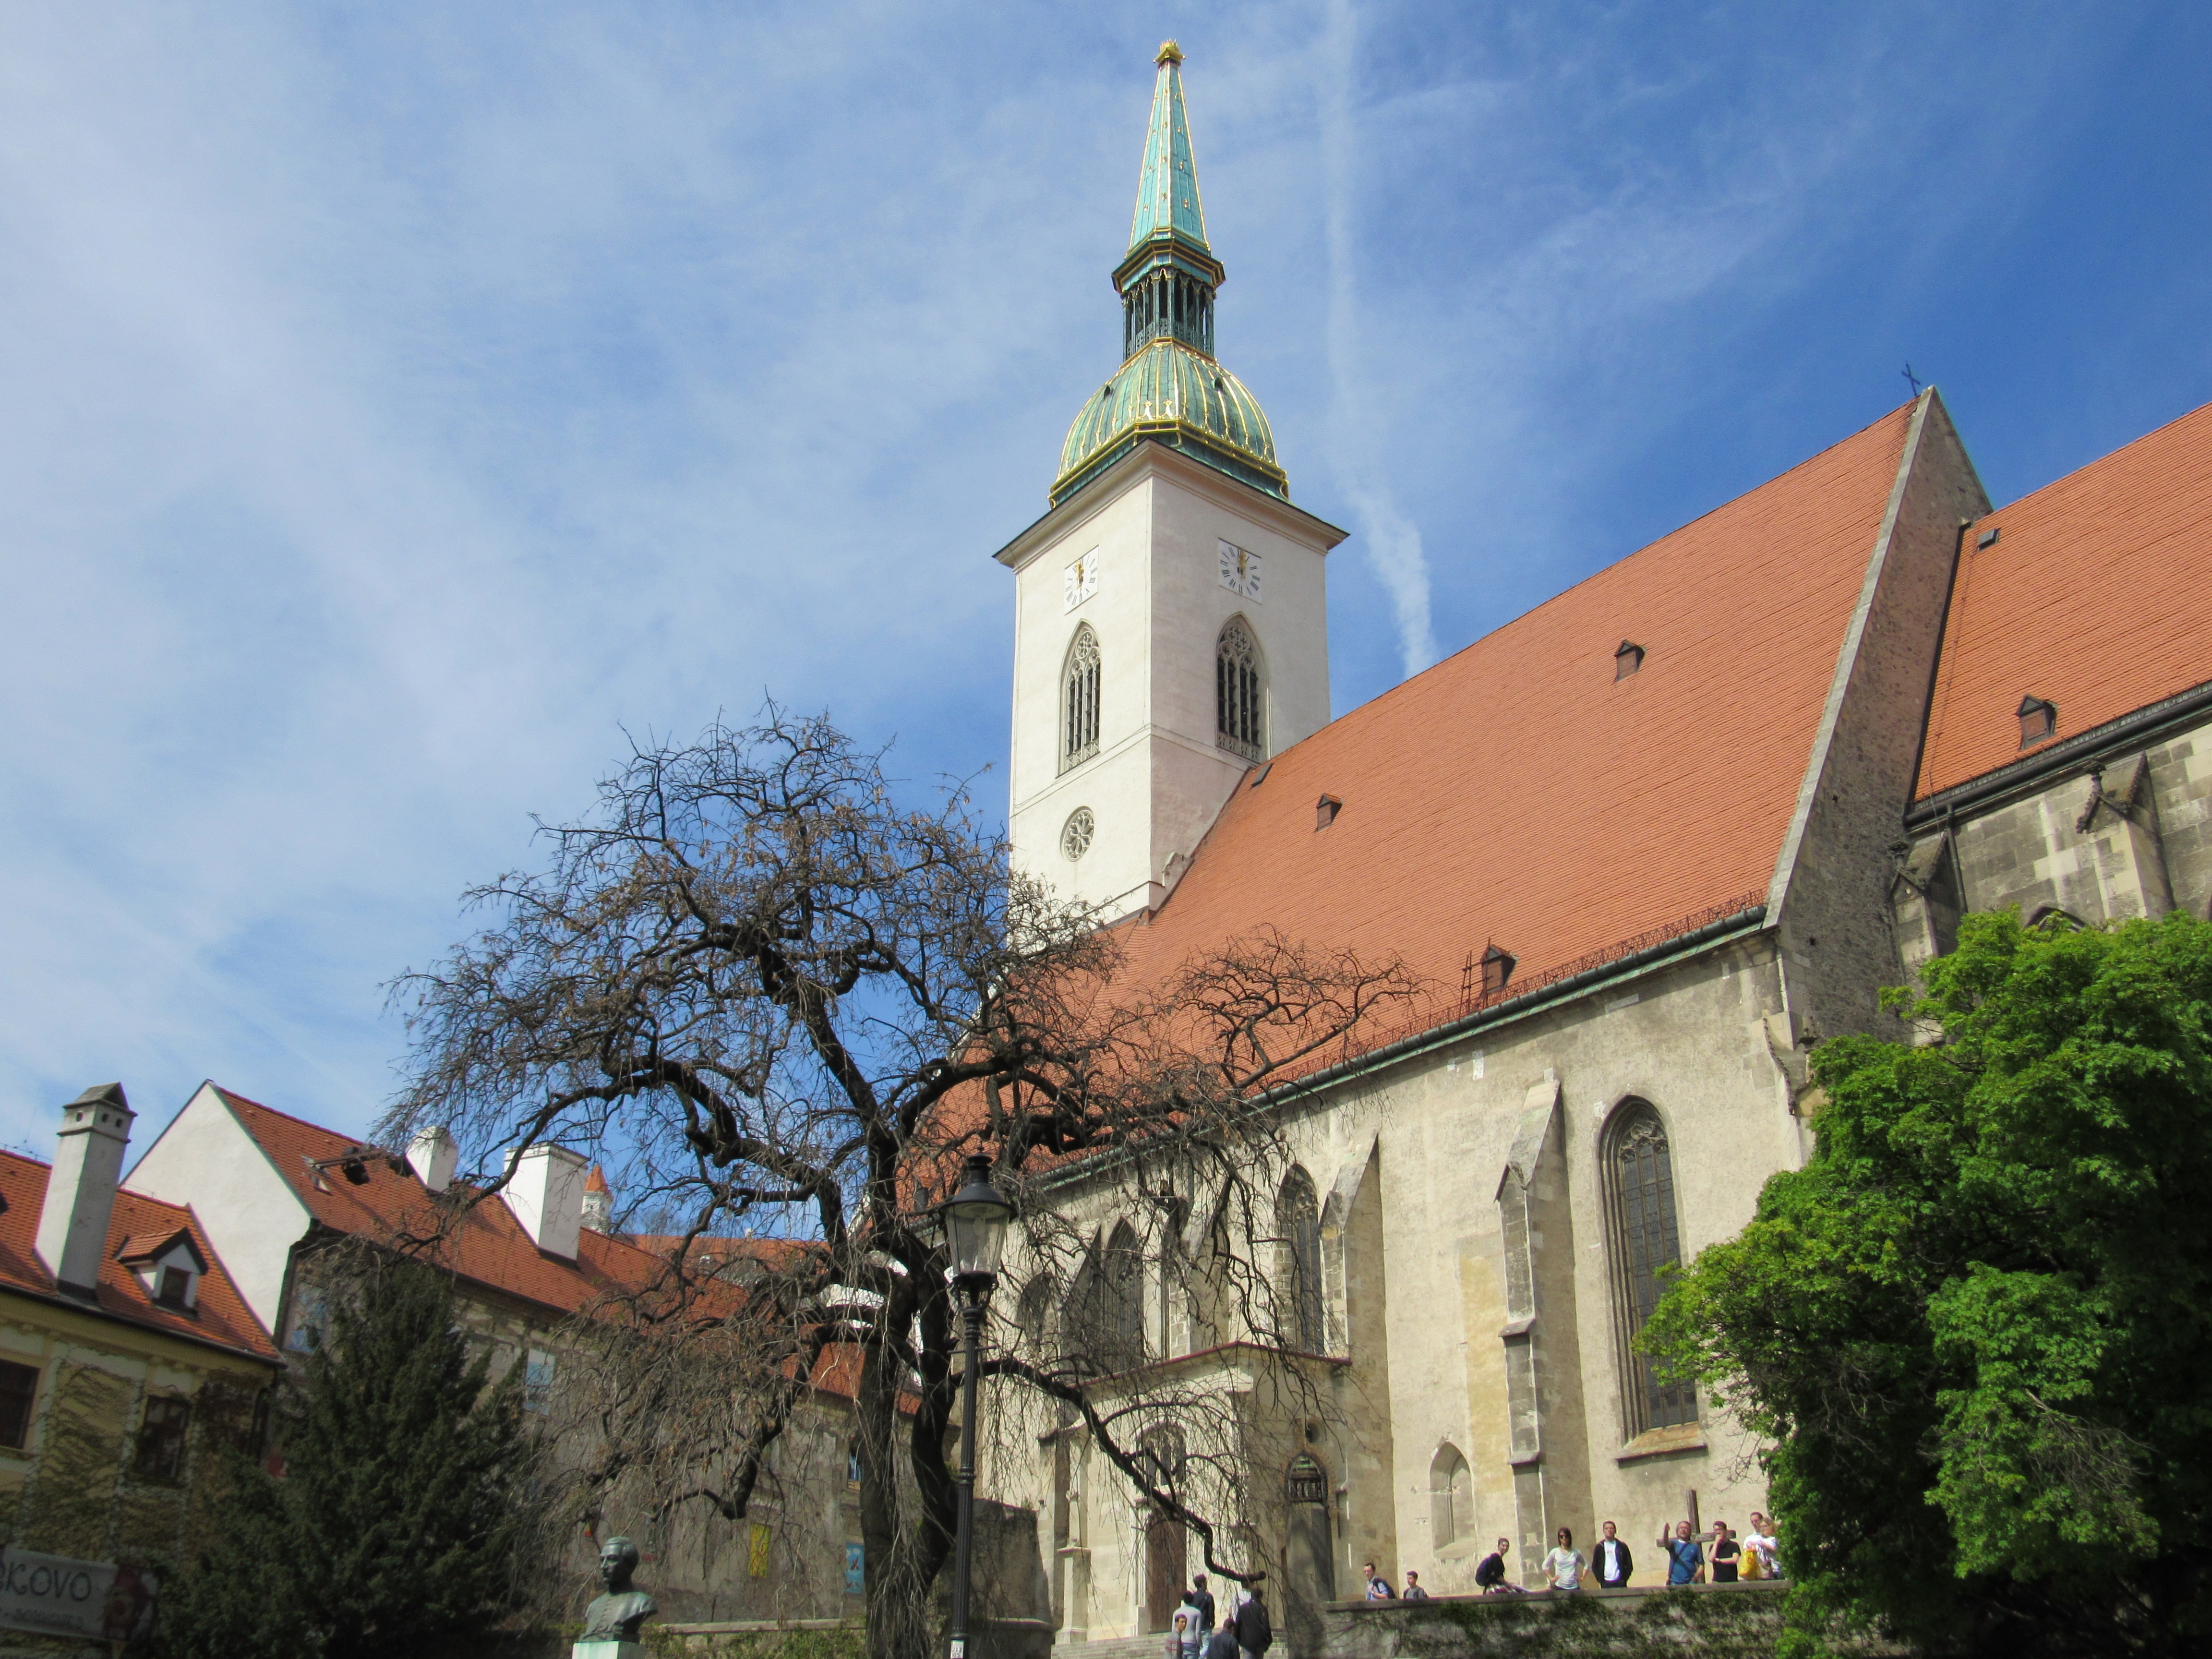
town, building, village, church, cathedral, chapel, place of worship, bell tower, steeple, monastery, center, bratislava, slovakia, spanish missions in california